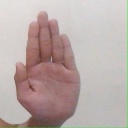
अक्षर: ध